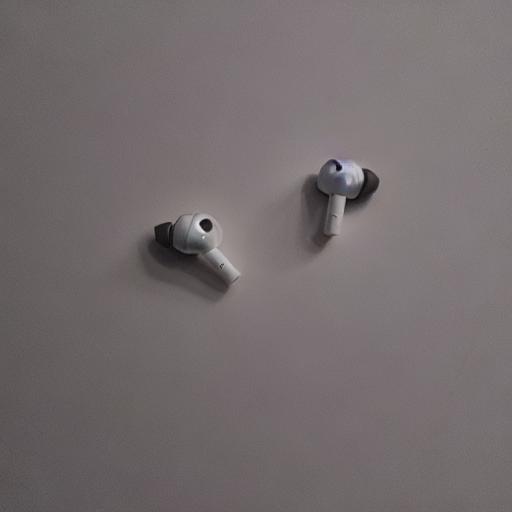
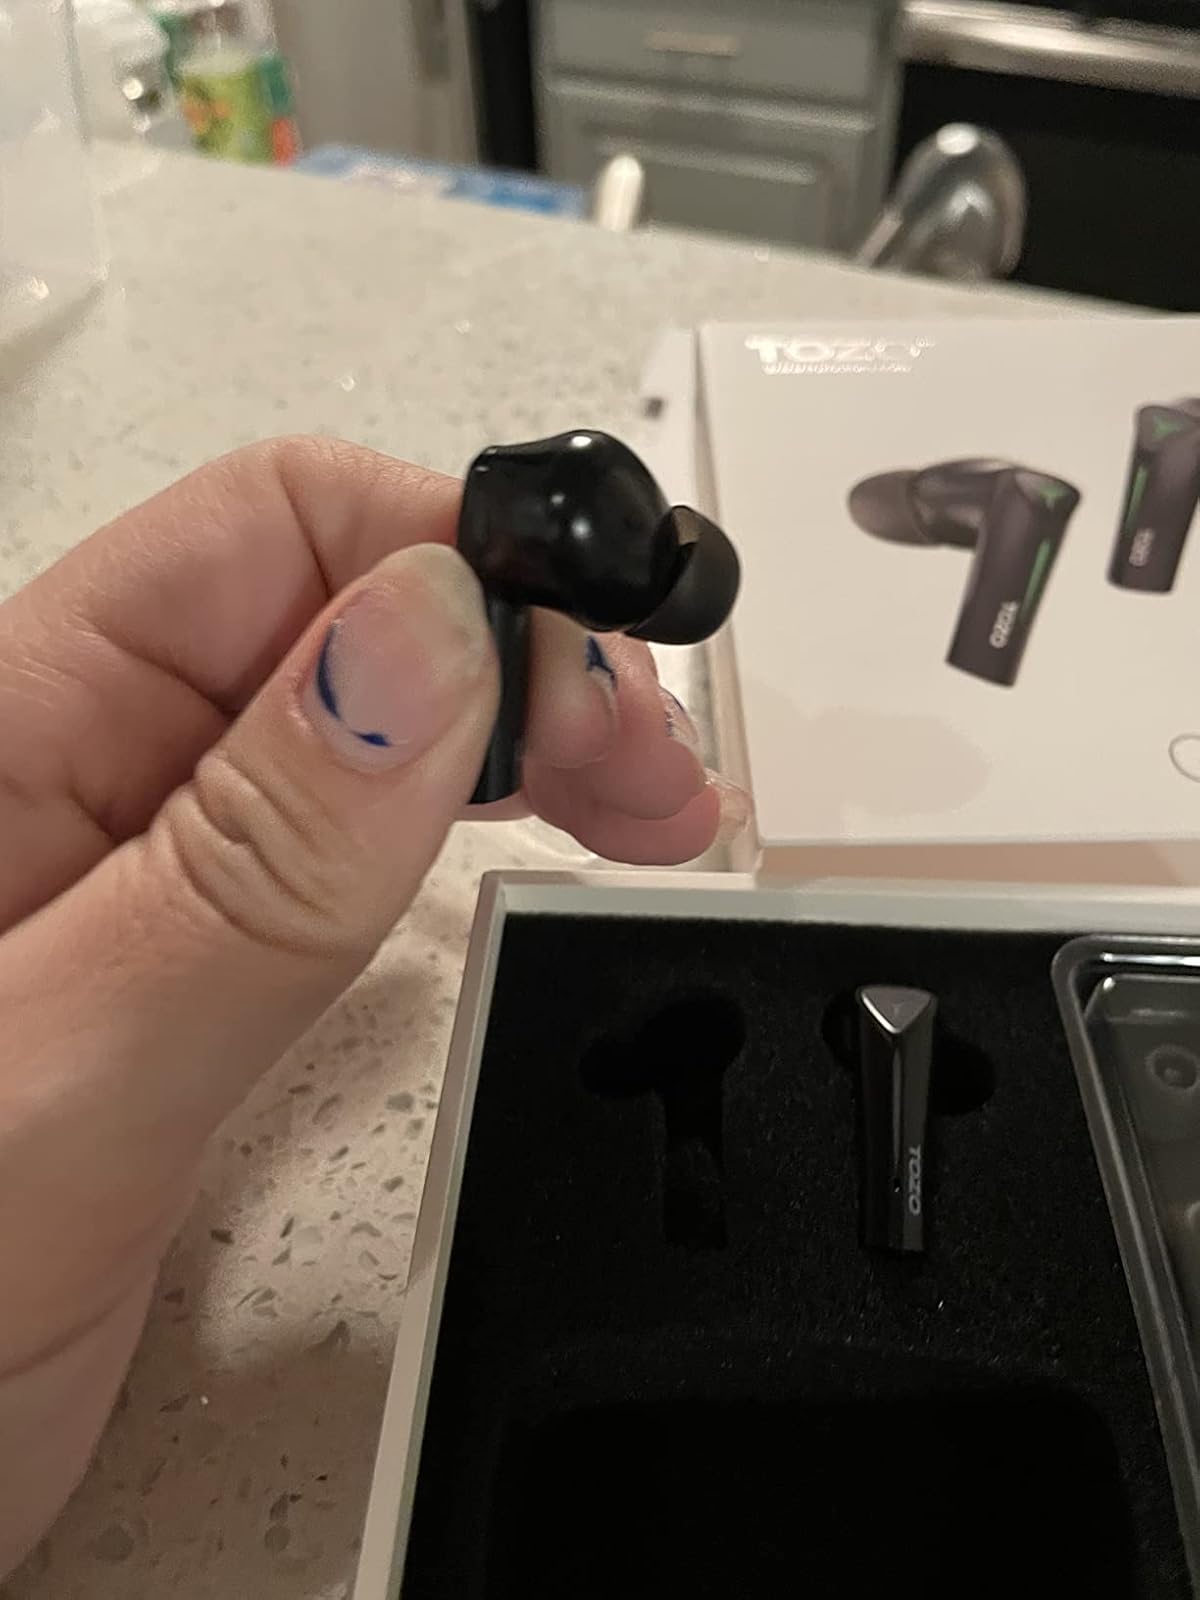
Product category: earbuds
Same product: no